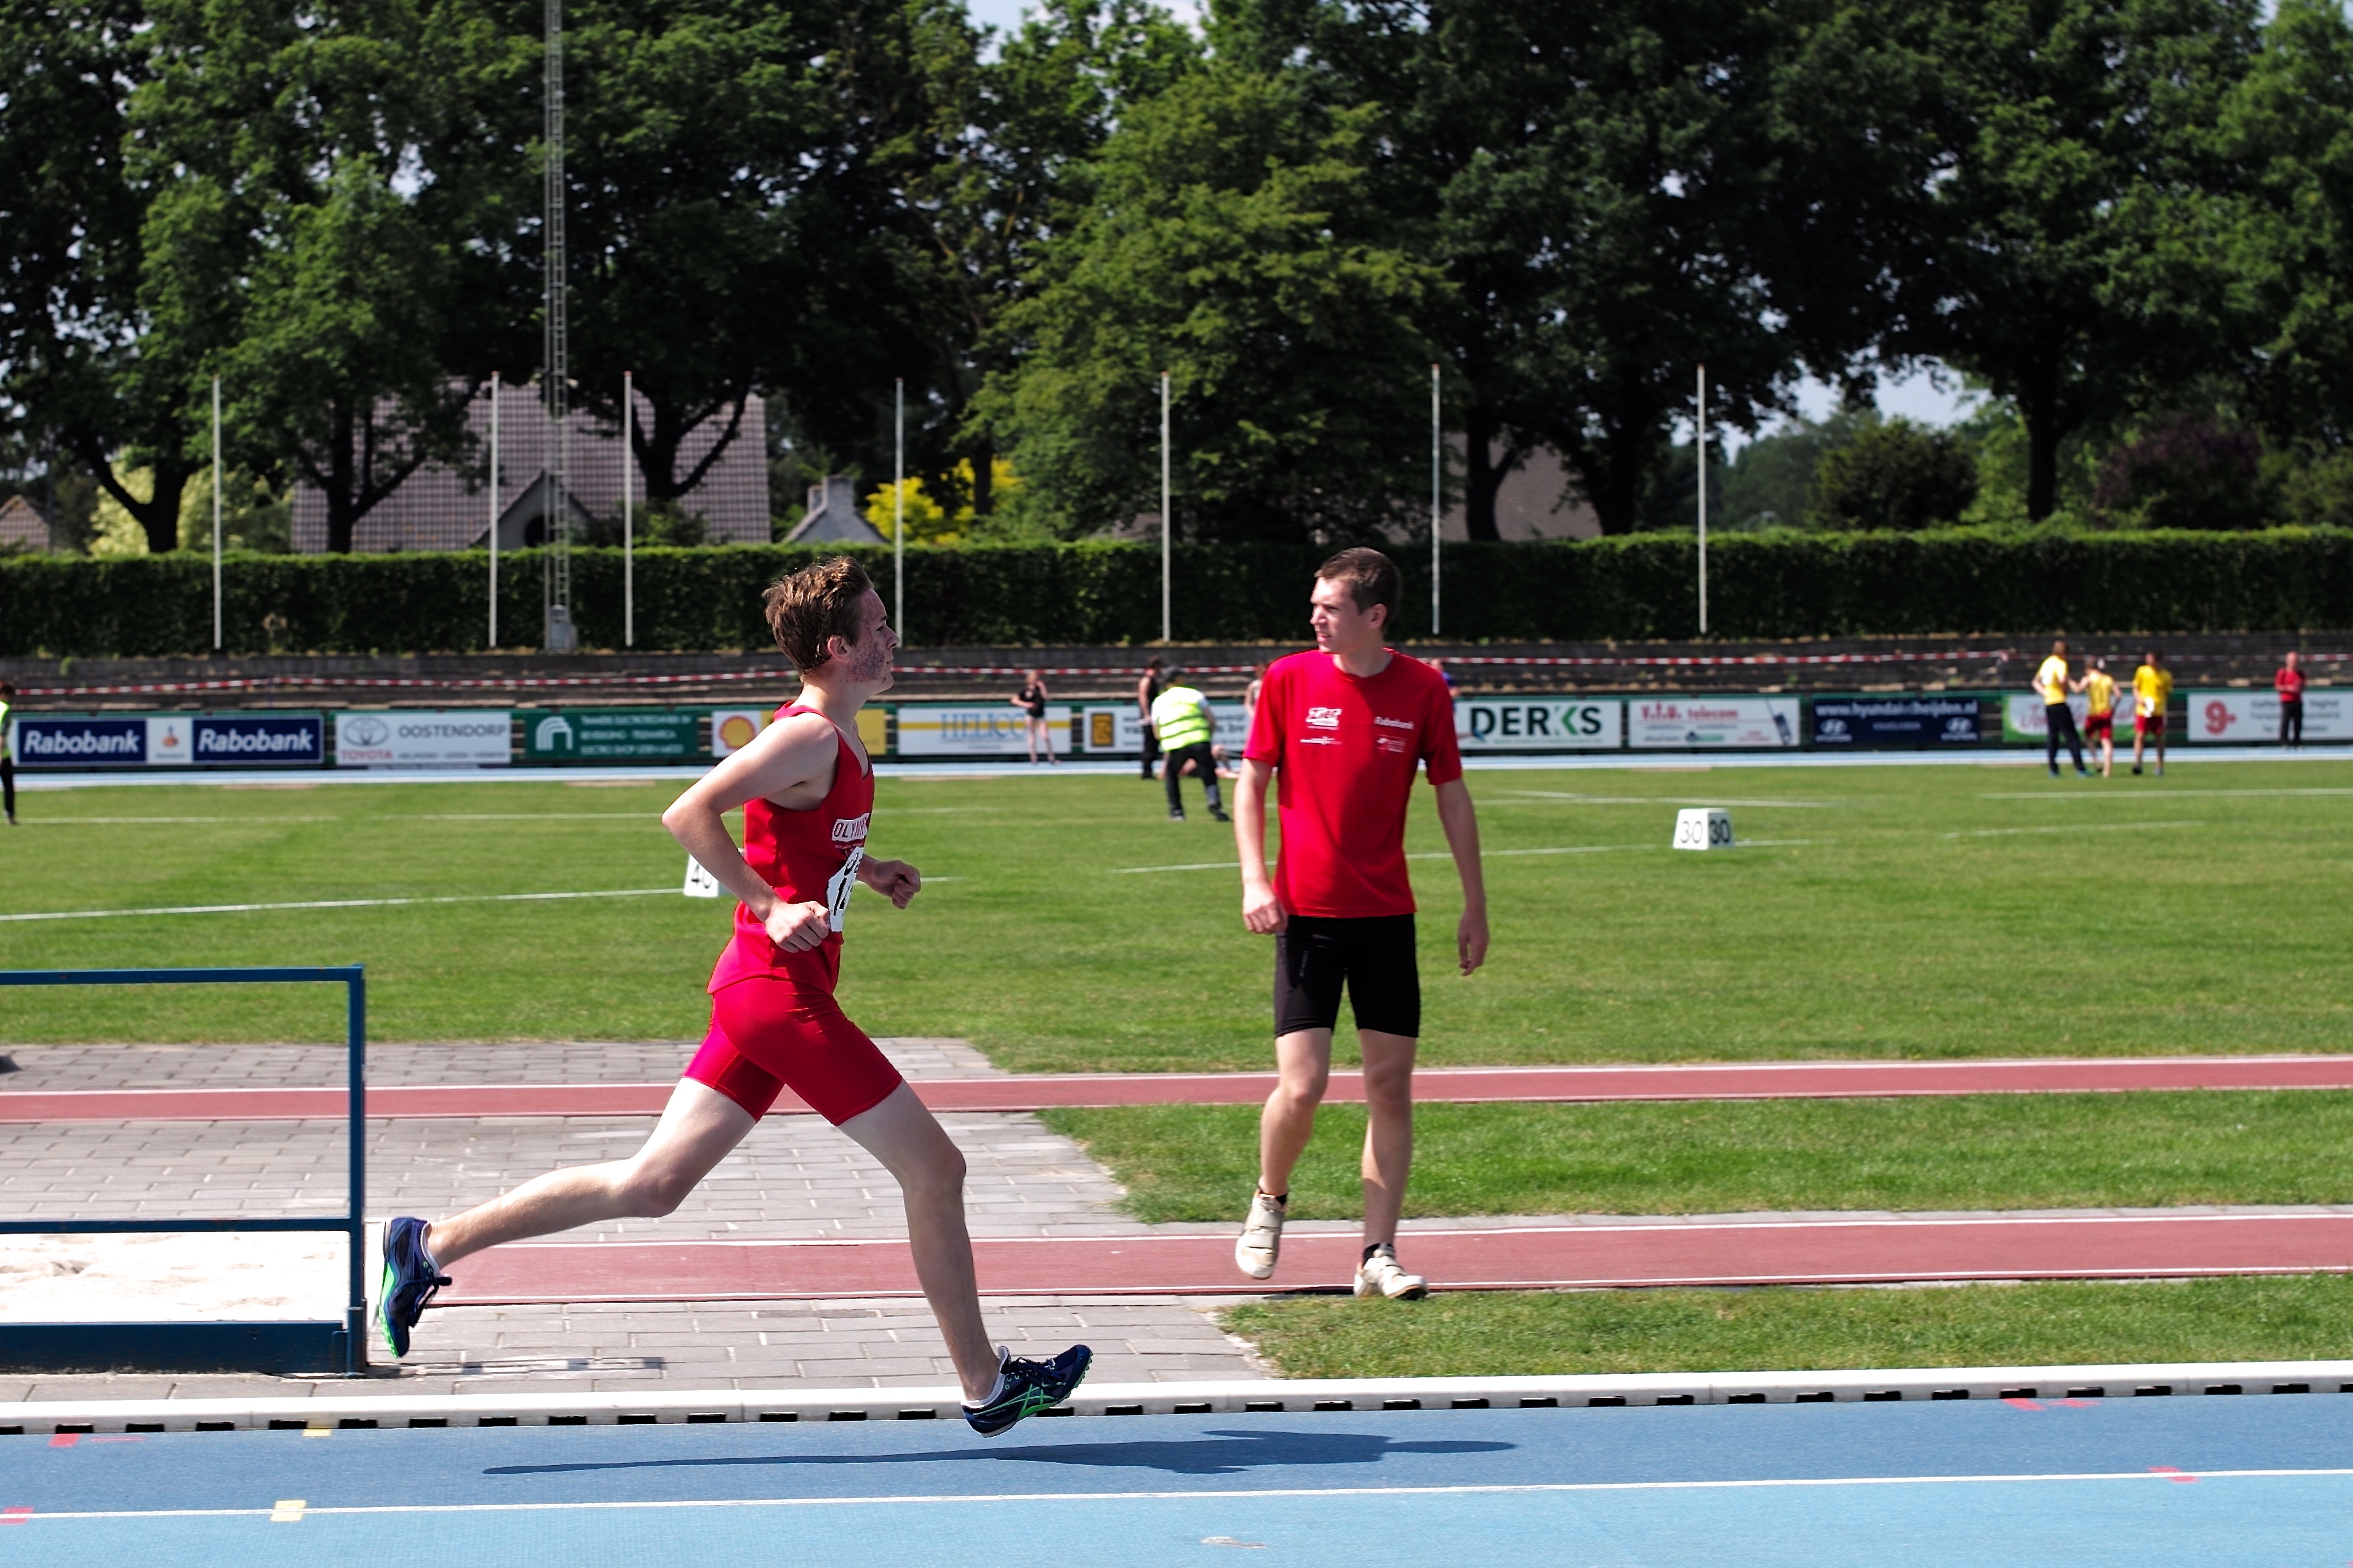
sport, running, run, jumping, athletic, club, runner, race, competition, tip, holland, netherlands, m, f14, sports, dutch, 50, leica, 240, summilux, athletics, meet, sprint, uden, physical exercise, human action, track and field athletics